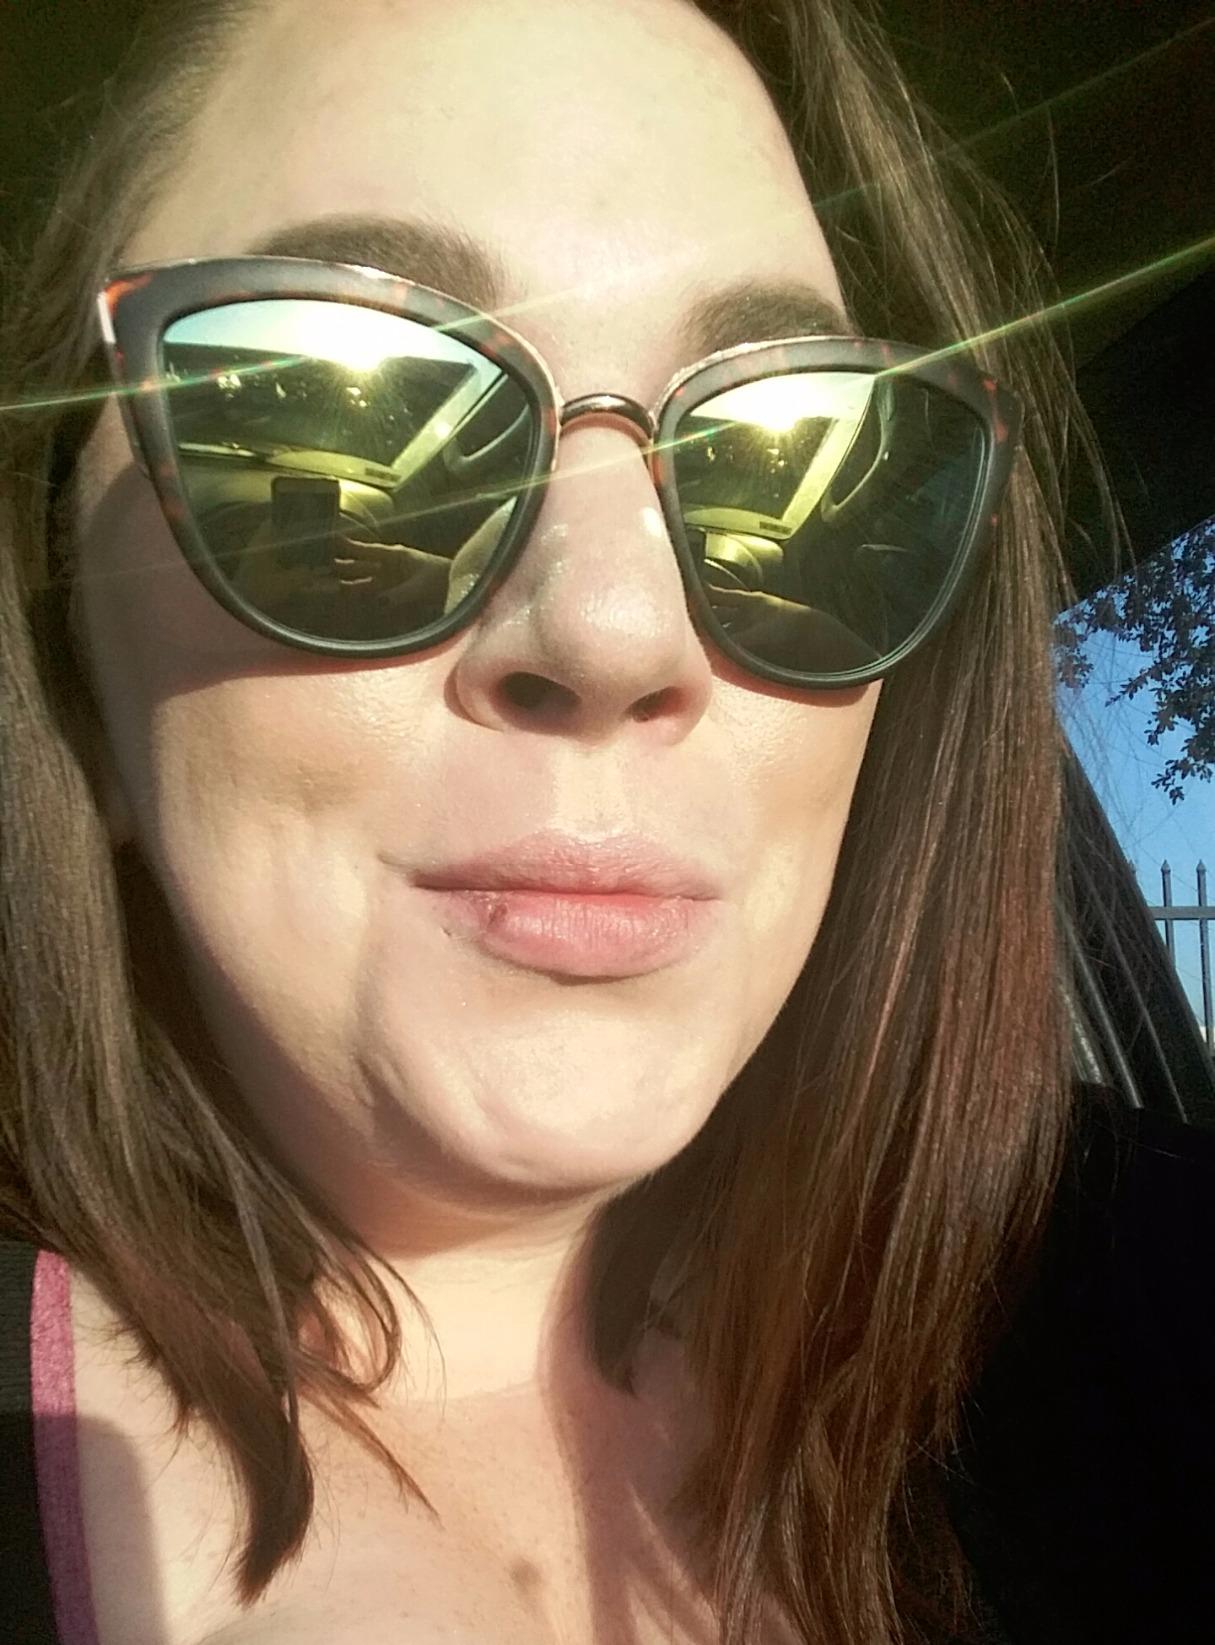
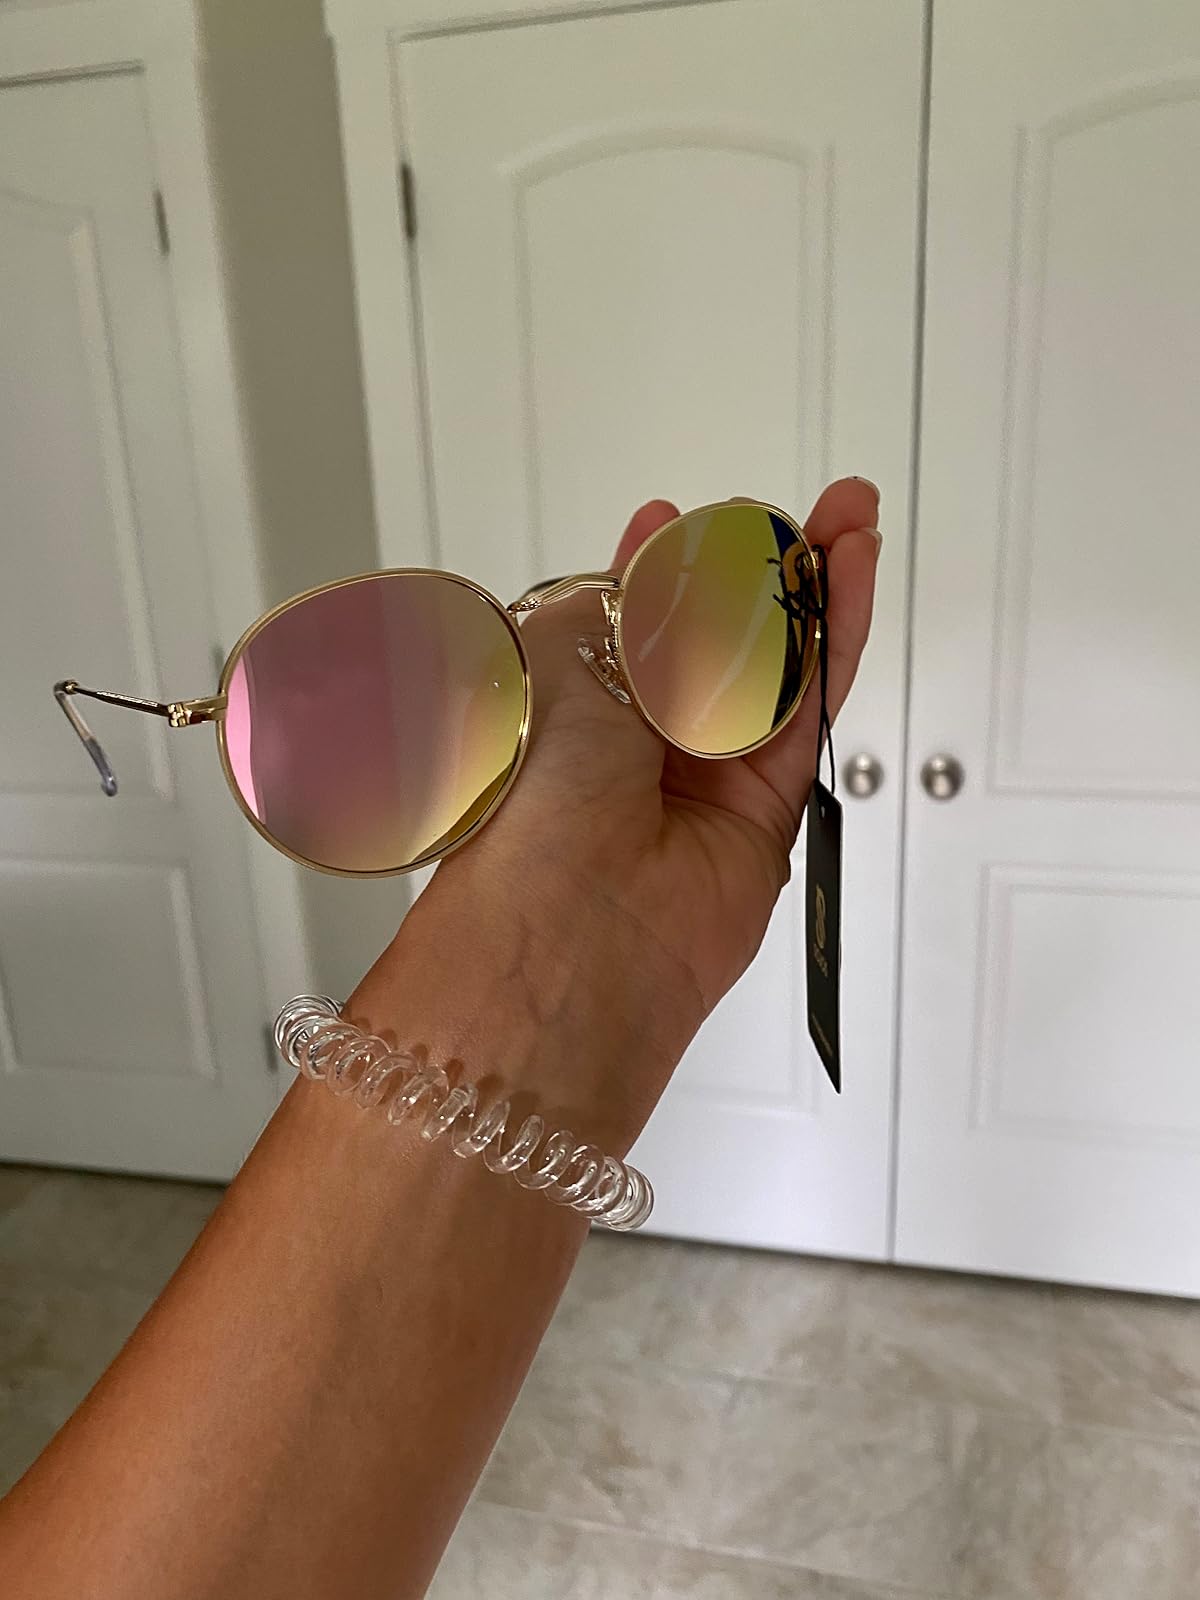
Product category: accessories_sunglasses
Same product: no